The Terminal Beach

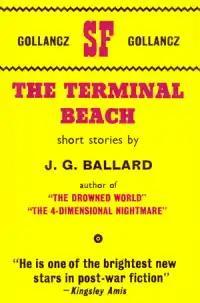
Cover of the first edition.

The Terminal Beach is a collection of science fiction short stories by British author J. G. Ballard, published in 1964.